Equestrian statue of Absalon

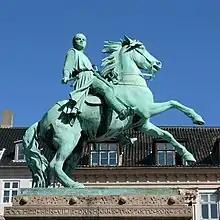
The equestrian statue of Absalon

The statue represents Absalon as a military commander, mounted on a rearing horse, wearing mail and a helmet, holding an axe in his right hand. The statue faces Christiansborg Palace on Slotsholmen, where Absalon's bishop's castle once stood, but he turns his head to the right, looking in the direction of Copenhagen City Hall.